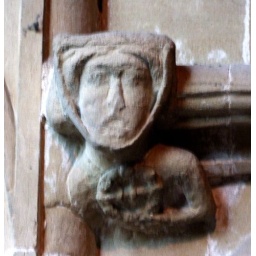
Carving in the chapter house corridor at Southwell